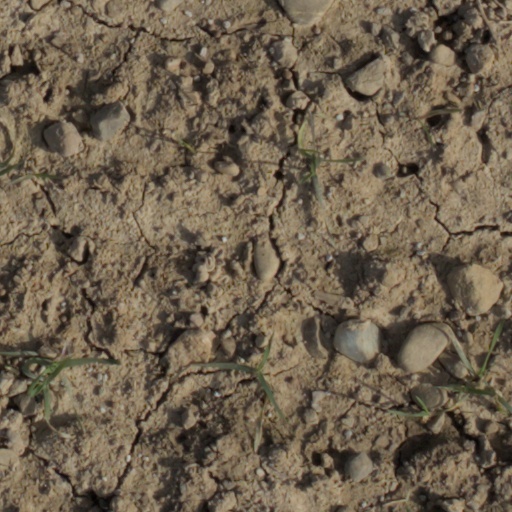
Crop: wheat